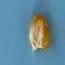
Maize quality: Bad